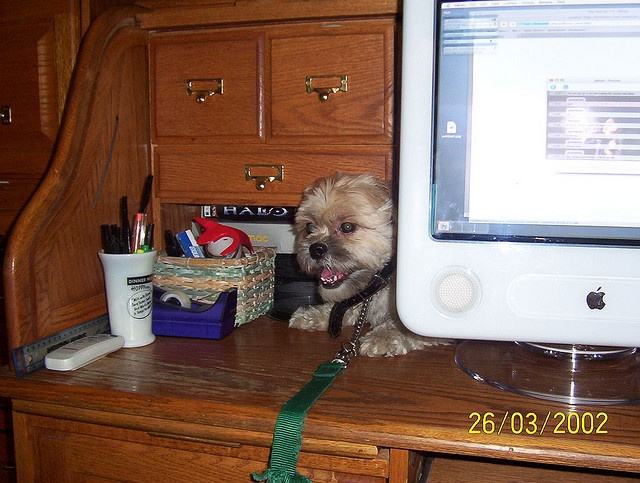
a small dog is on a wood desk
A dog is sitting on a desk behind a computer.
Dog sitting on a desk next to a monitor
A little dog with a leash laying on a desk behind a computer monitor.
a dog sits on a desk behind a computer